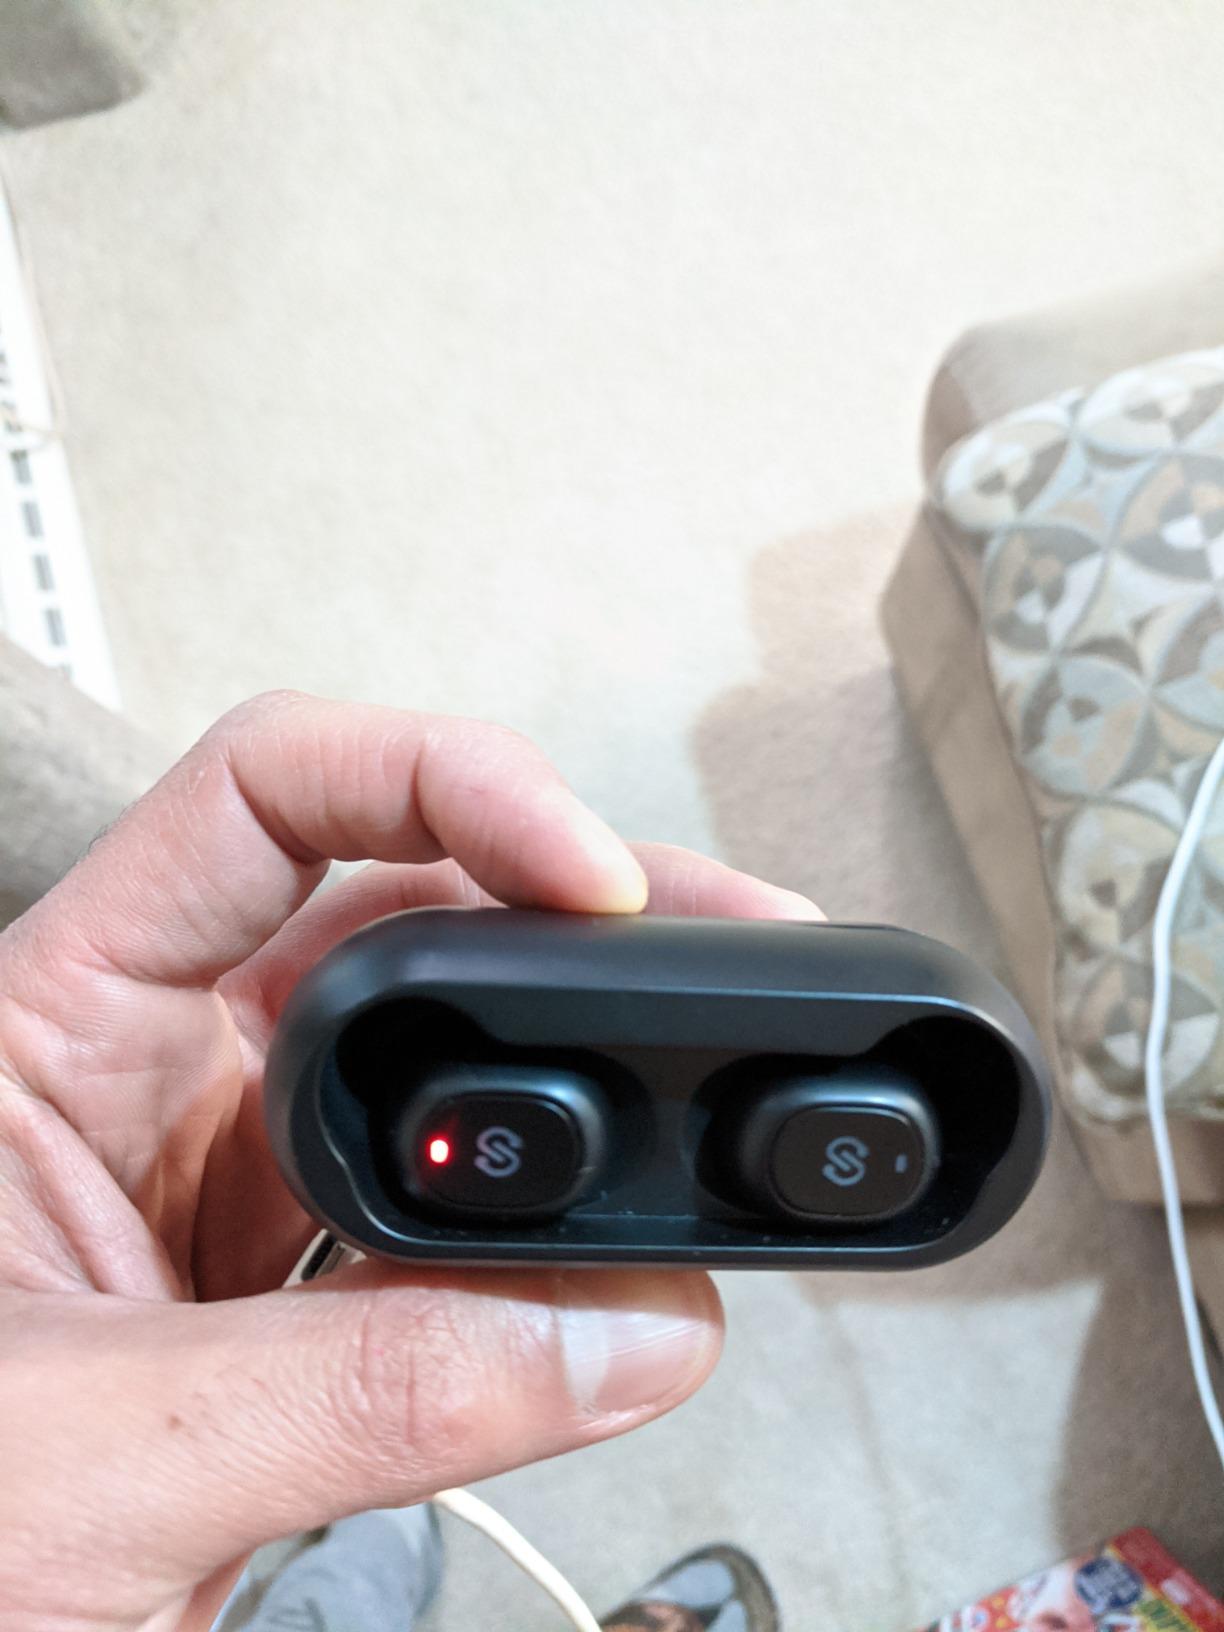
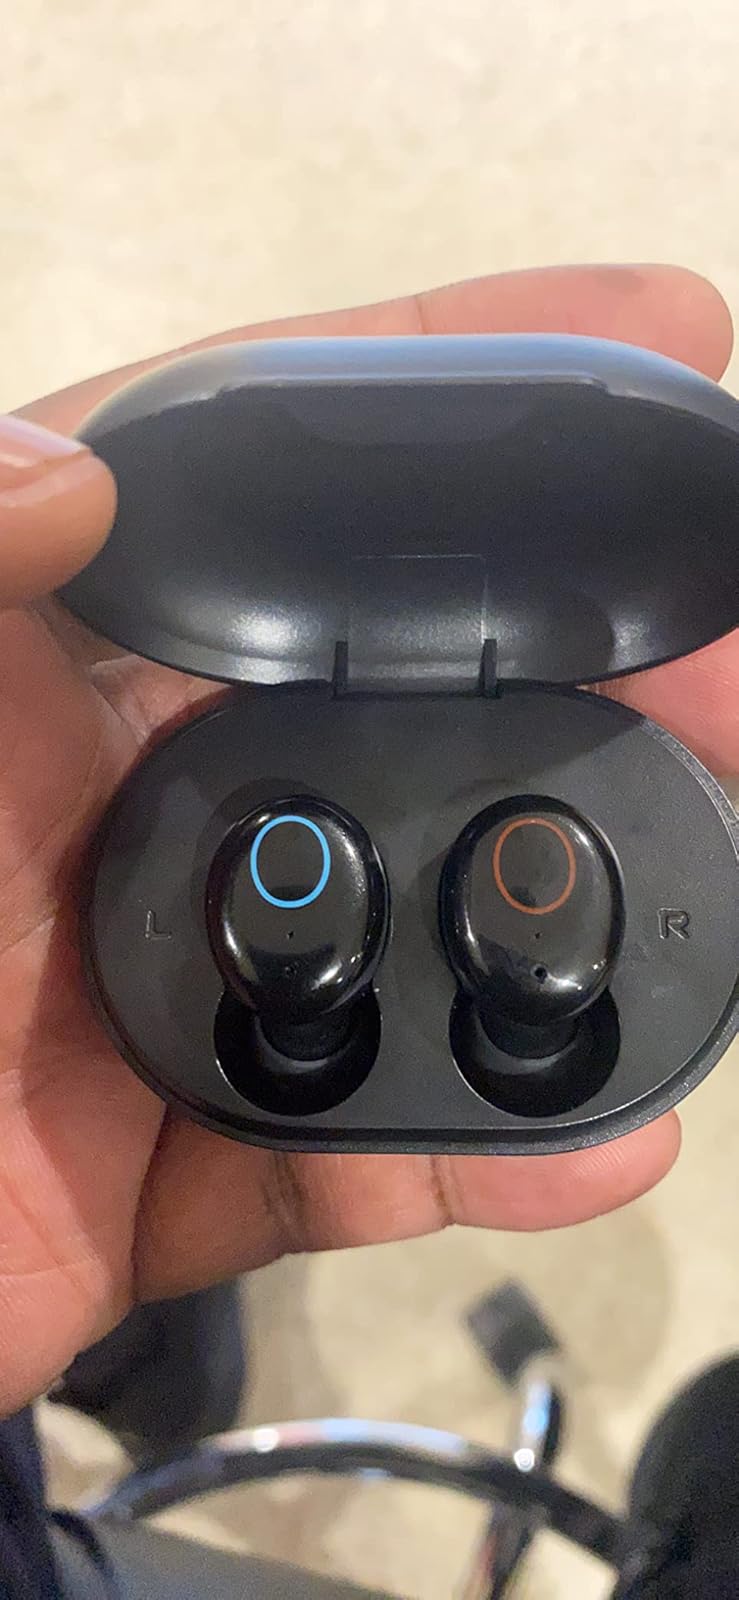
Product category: earbuds
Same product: no